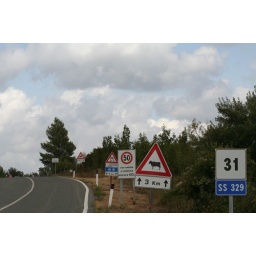
Driving in Italy is fun enough without having to take account of all the road signs